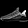
Label: Sneaker